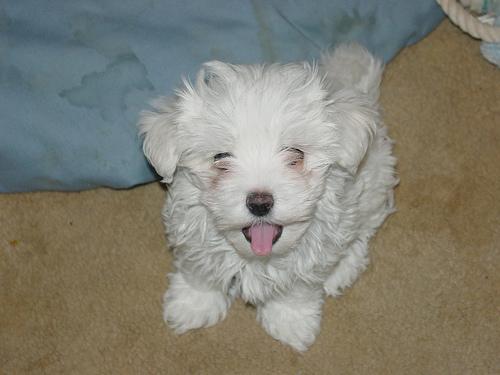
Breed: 249-n000101-Maltese_dog